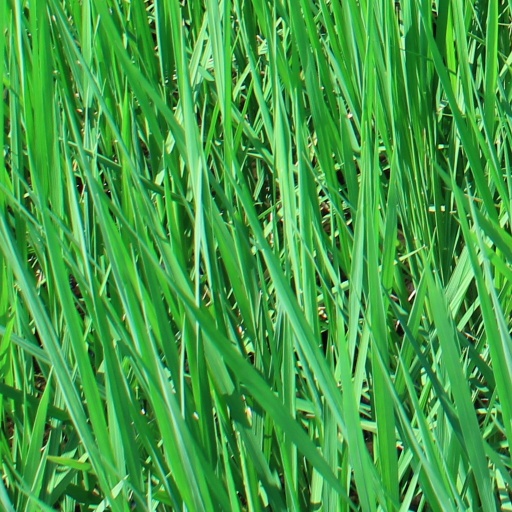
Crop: rice